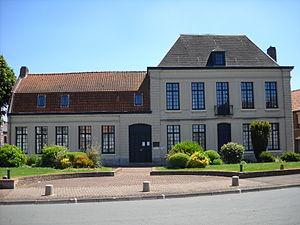
Le tribunal d'instance de Carvin, Pas-de-Calais, fr:France.
Carvin est une commune française située dans le département du Pas-de-Calais en région Hauts-de-France.